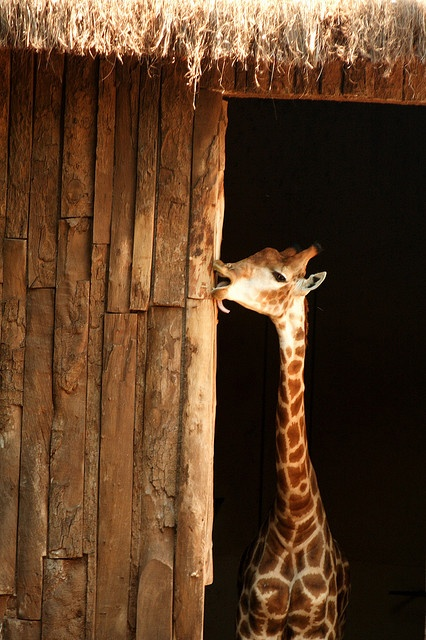
A giraffe standing next to a large wooden gate.
a large giraffe that is in a barn
A very cute looking giraffe by a big wall.
A giraffe licks the side of the building
A giraffe licking the poles of a hut